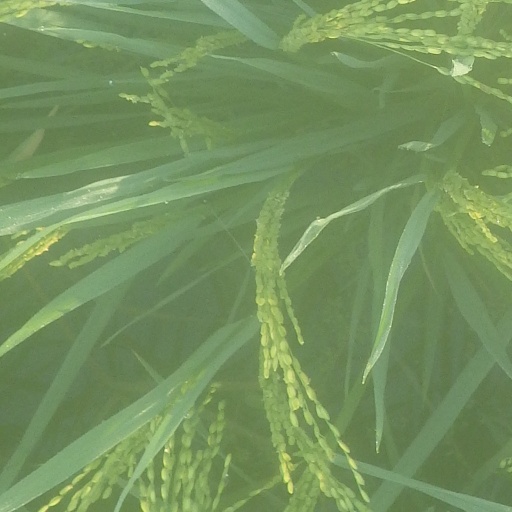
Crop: rice